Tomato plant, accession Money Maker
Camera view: horizontal (90 deg, fisheye); turntable rotation: 240 degrees
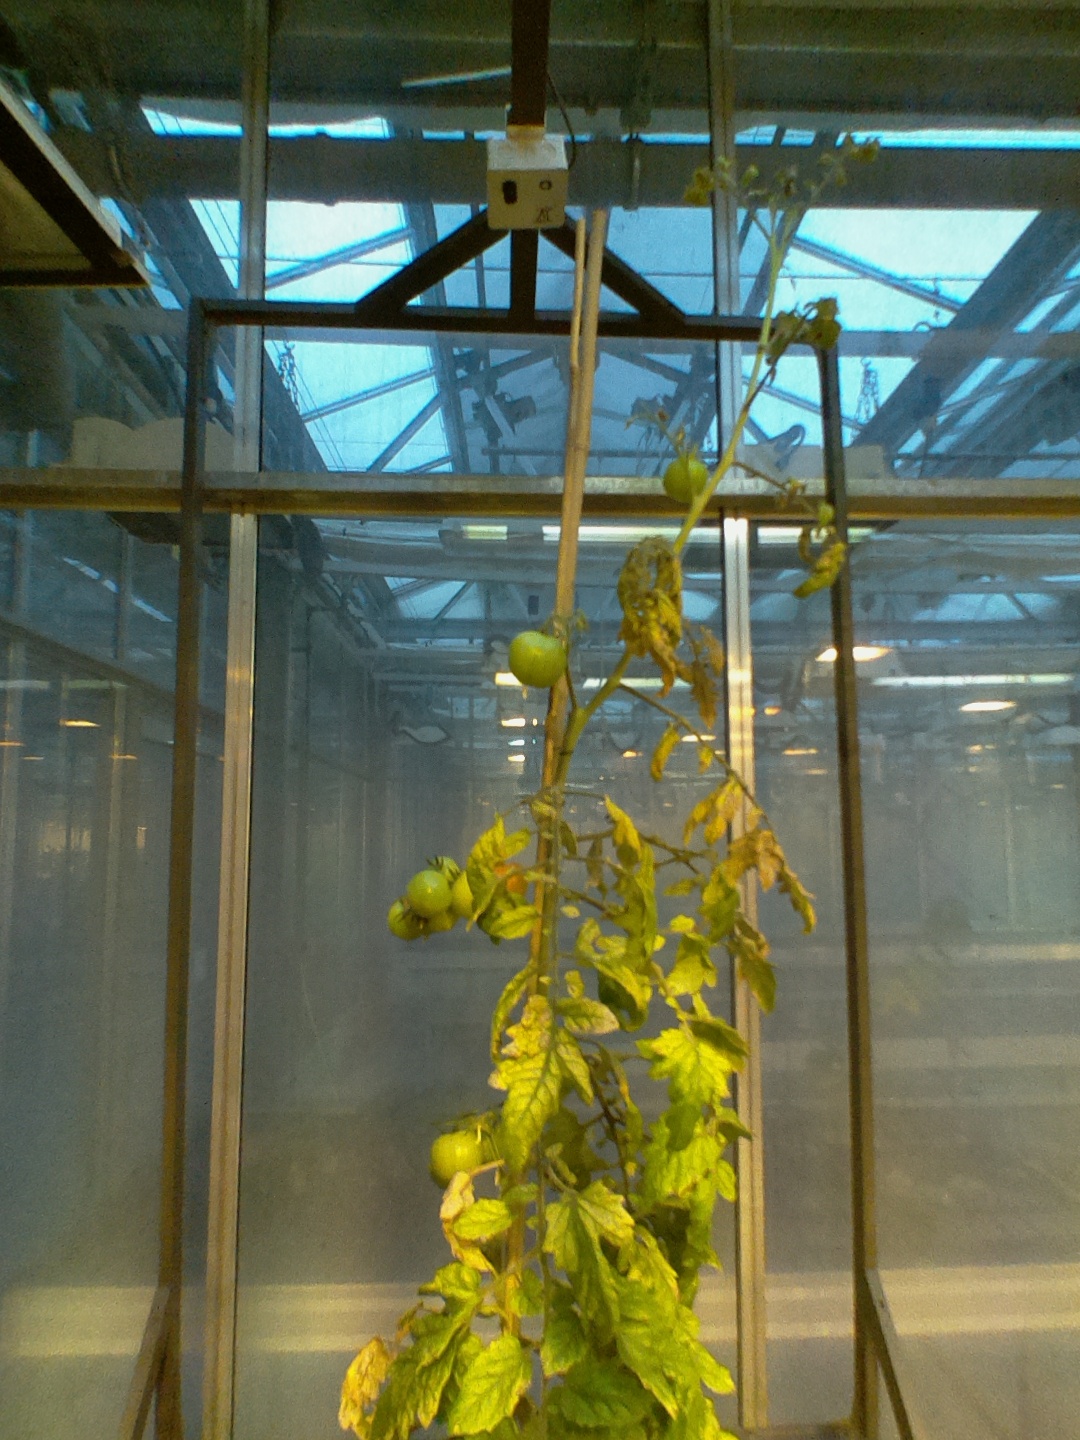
BBCH growth stage 80: fruits start showing typical ripe color (orange -> red)